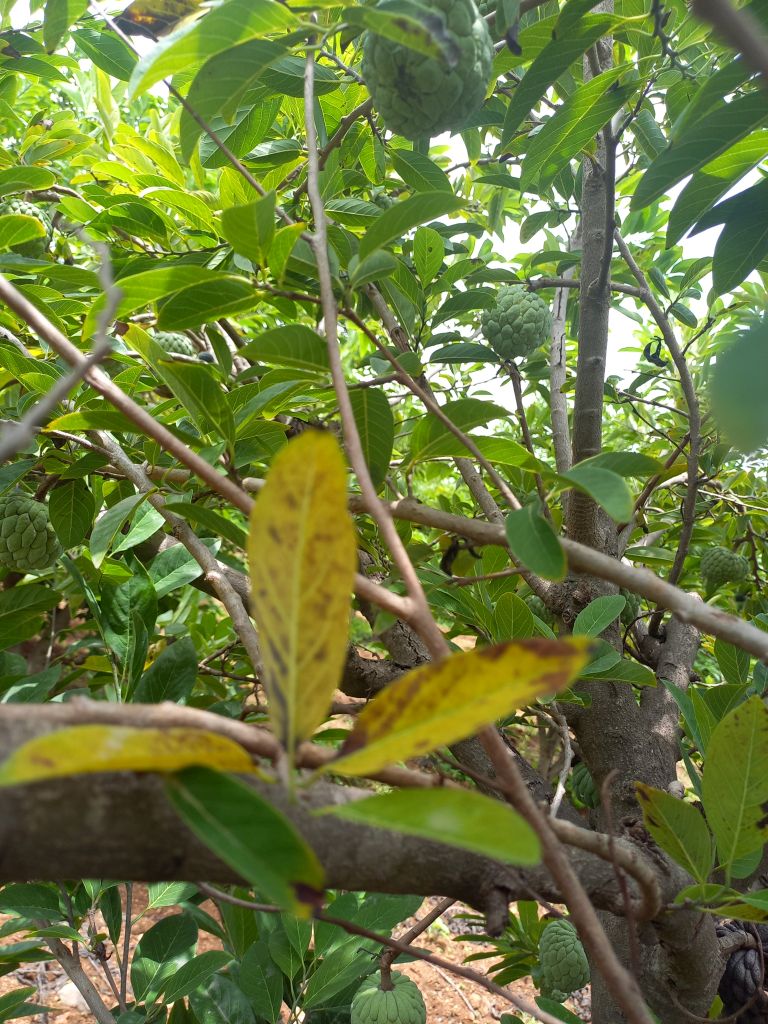
Disease label: Leaf spot on Leaves